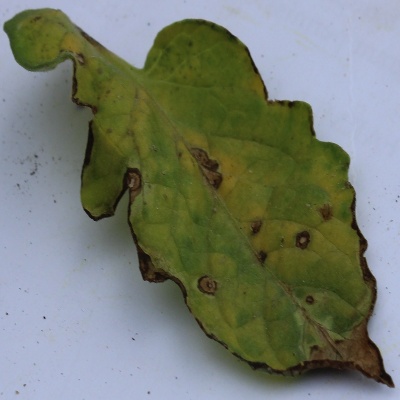
Crop: Tomato
Condition: leaf blight